Helios

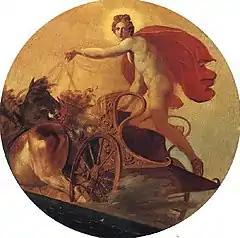
"Phoebus Driving his Chariot" by Karl Bryullov, oil on canvas, 19th century.

The worship of Helios at Rhodes included a ritual in which a quadriga, or chariot drawn by four horses, was driven over a precipice into the sea, in reenactment to the myth of Phaethon. Annual gymnastic tournaments were held in Helios' honor; according to Festus (s. v. October Equus) during the Halia each year the Rhodians would also throw quadrigas dedicated to him into the sea. Horse sacrifice was offered to him in many places, but only in Rhodes in teams of four; a team of four horses was also sacrificed to Poseidon in Illyricum, and the sea god was also worshipped in Lindos under the epithet Hippios, denoting perhaps a blending of the cults.